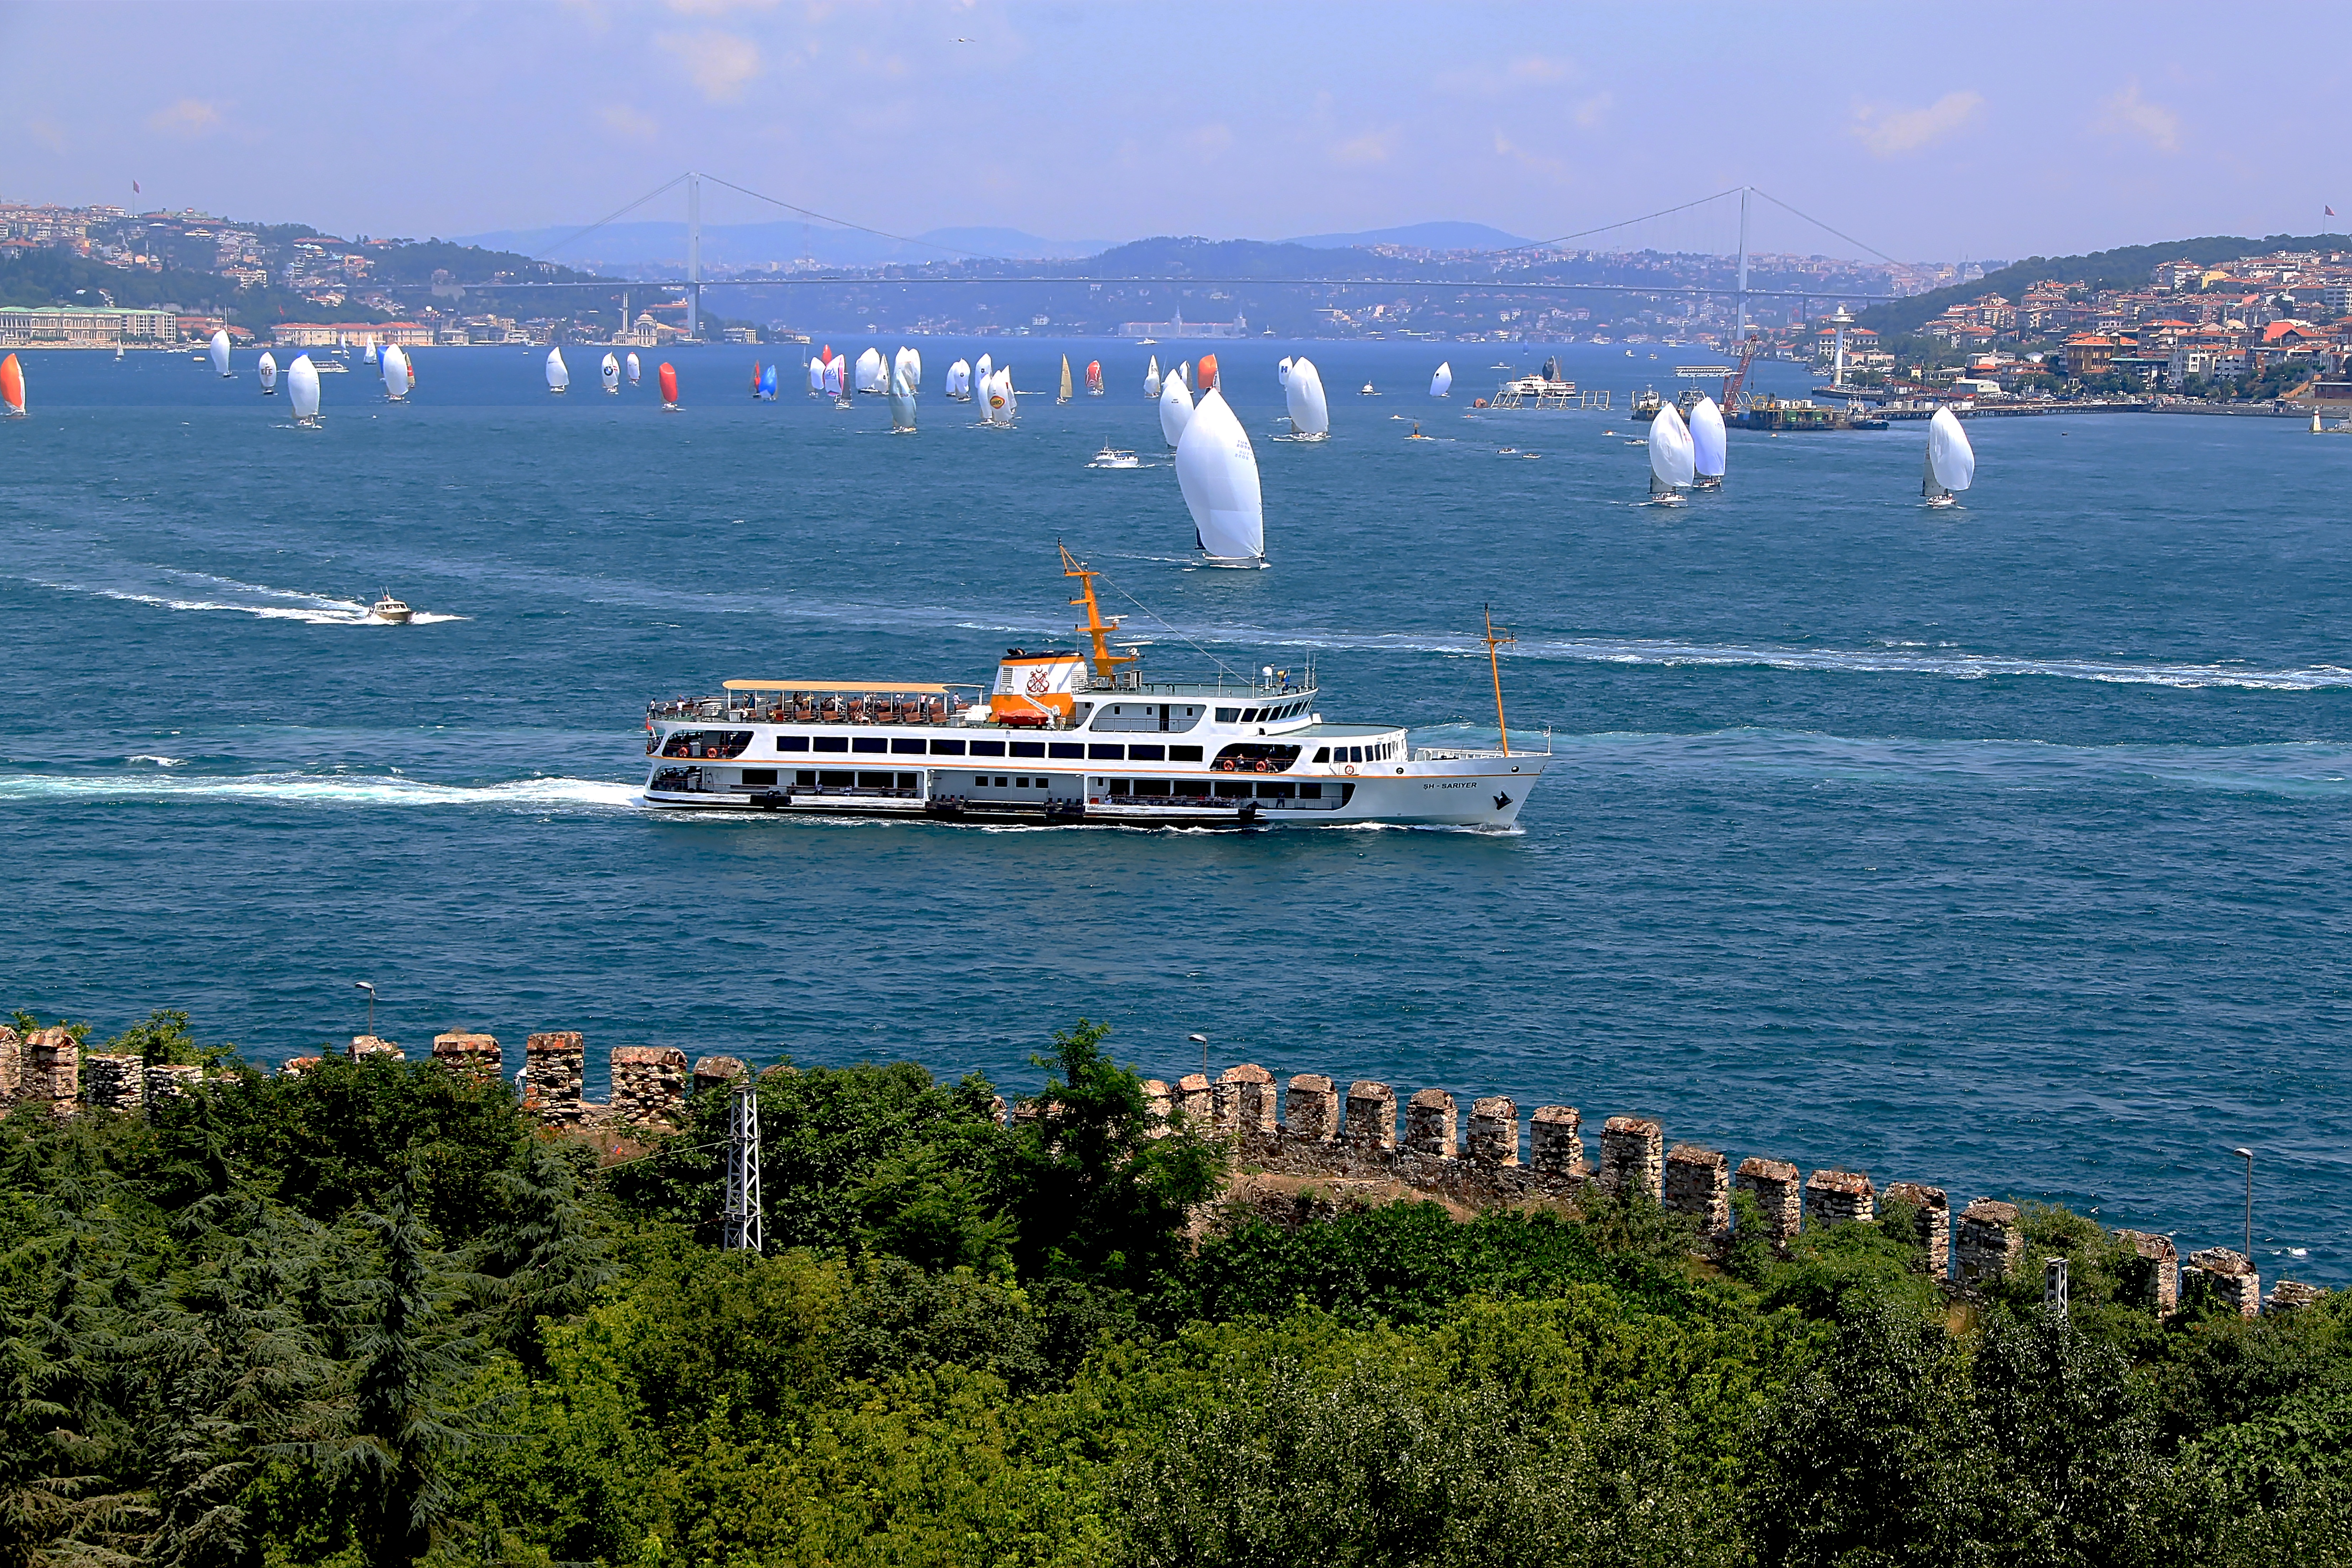
sea, coast, ocean, boat, ship, vacation, vehicle, bay, harbor, ferry, race, boats, sail, marine, istanbul, watercraft, cruise ship, cape, passenger ship